Tsuiraku JK to Haijin Kyōshi

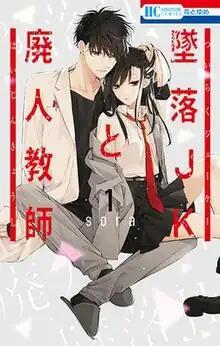
First "tankōbon" volume cover

is a Japanese manga series written and illustrated by sora. It was serialized in Hakusensha's "Hana to Yume" manga magazine from July 2017 to June 2024. It was initially intended to be a short series, but resumed serialization in February 2018. A live-action television drama aired on MBS TV's programming block between April and June 2023. A second season premiered in June 2024.